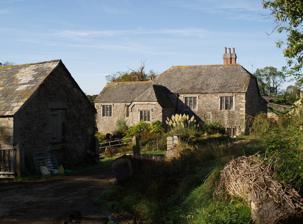
Building: Treguddick Manor
Country: United Kingdom
Year built: 1576
50°36′49″N 4°26′03″W / 50.61356°N 4.4341°W / 50.61356; -4.4341 Treguddick Manor Location South Petherwin , Cornwall , England Coordinates 50°36′49″N 4°26′03″W / 50.61356°N 4.4341°W / 50.61356; -4.4341 Listed Building – Grade II* Official name Treguddick Designated 1 December 1951 Reference no. 1142741 Location of Treguddick Manor in Cornwall Treguddick Manor is a Grade II* manor house and 18-acre (7.3 ha) estate in the parish of South Petherwin , Cornwall , England, to the southwest of Launceston . It is situated just off the A30 road between Polyphant and Kennard's House , near the River Inny . History The dining hall forms the original building, dating back to ca 1090. The structure house was completed in 1576 by Nicholas Treguddick, and was later run by the Congdon family of tenant farmers. In 1790 the back two wings were fused together and the current grand staircase built. Following a fire, the house underwent restoration in 1878. The manor served as a workhouse and refuge for the destitute. Architecture The house was modified in 1576 to an Elizabethan style and is set in 18 acres. It is built from rubble-stone, with quoins and window mullions in granite , and a roof made of slate . The manor contains eight bedrooms, a hall, drawing room, kitchen and a reception room and has offices, a dairy, and salting, boot and tack rooms in the outer buildings. The main house interior contains flagstone floors, old Victorian fireplaces and the remains of a servant's staircase. In the dining hall there are Elizabeth I 's Royal arms, dated 1593 in honour and allegiance to the Queen. Several agricultural buildings of note survive with the manor, including a barn, stables, cart shed and water pump. These date mostly to the 19th century and are grade II listed. manor owners renovated one of the barns and converted it into an information centre with a café in 2018. The main manor was designated as a grade II* listed building on 1 December 1951 Distillery In 2019, the firm English Spirit received planning permission to turn an old agricultural building at Treguddick into a gin distillery and attached visitors centre. The company had previously been based in Essex before relocating to Treguddick in Spring 2018. The distillery and its visitor centre are now in operation. References Cornwall portal